Trouble Maker (film)

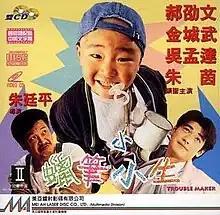
"Trouble Maker" HK promo and DVD poster

Trouble Maker is a 1995 romance comedy film directed by Taiwanese director Kevin Chu and produced by Hong Kong director Wong Jing. Jointly created by Taiwan and Hong Kong, the film stars Taiwanese actor singer Takeshi Kaneshiro, Hong Kong actor Ng Man-tat, Hong Kong actress Athena Chu and Taiwanese child actor Steven Hao Shao Wen. The Hong Kong Chinese title 蠟筆小小生 translates as "Crayon Siao Siao San" which is derived from the popular Japanese manga "Crayon Shin-chan" about a mischievous little boy. The movie was first released in Taiwan under the title "Fart King 臭屁王". The movie was renamed and dubbed in Cantonese for all the Taiwanese actors to cater to the Hong Kong audiences. Hong Kong actors Ng Man-tat, Athena Chu and Gabriel Wong Yat-San (known by his nickname "Small Turtle") filmed their lines in Cantonese which was dubbed over by an actor for the Mandarin version. The movie was released in Taiwan on 25 March 1995 and then a week later on 1 April 1995 in Hong Kong.